Ezequiel Montalt

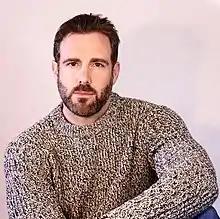
Montalt in 2018

Ezequiel Montalt Ros (born August 24, 1977, in Bonrepòs i Mirambell, Valencian Community, Spain) is a Spanish actor.